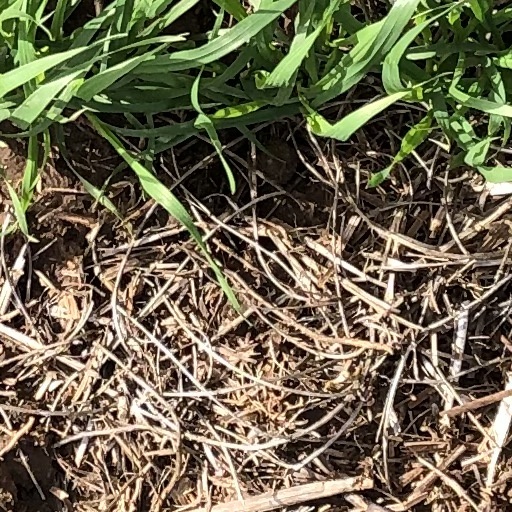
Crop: wheat